Oregon Institute of Technology, Klamath Falls

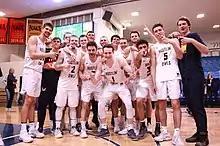

Newer buildings such as the Martha Anne Dow Center for Health Professions, CEET (Center for Excellence in Engineering and Technology), and the renovated Boivin Hall embrace a modern, aesthetically appealing collegiate style.